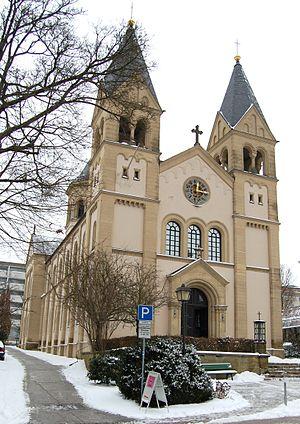
Bruno Specht est un architecte allemand né en 1857 à Schweinfurt, et décédé en 1916. Il aura évolué dans un style néoclassique, néo-Renaissance, et Art Nouveau.